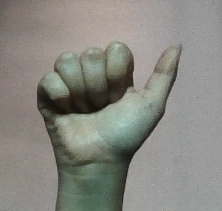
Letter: dhad